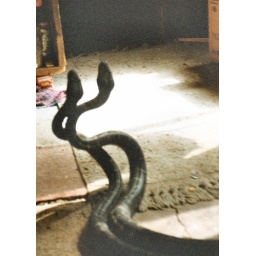
two male carpet pythons compete for a waiting female in my kitchen